We Are the Freaks

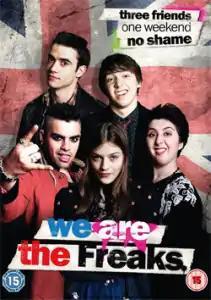
DVD cover

We Are the Freaks is a 2013 British film written, produced and directed by Justin Edgar. It is a surreal and anarchic anti-teen film about three misfits having the night of their lives. It stars Jamie Blackley, Michael Smiley, Sean Teale, Amber Anderson, Rosamund Hanson and Adam Gillen. The film premiered at the 2013 Edinburgh International Film Festival in official competition for the Michael Powell Award. It is set in November 1990 against the backdrop of Margaret Thatcher's resignation.